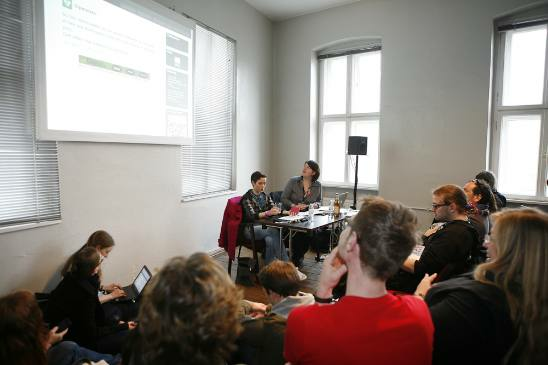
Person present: Yes